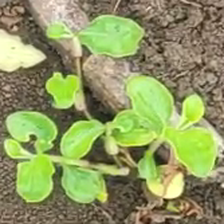
Weed species: Kena_(Commplina_benghalensio)